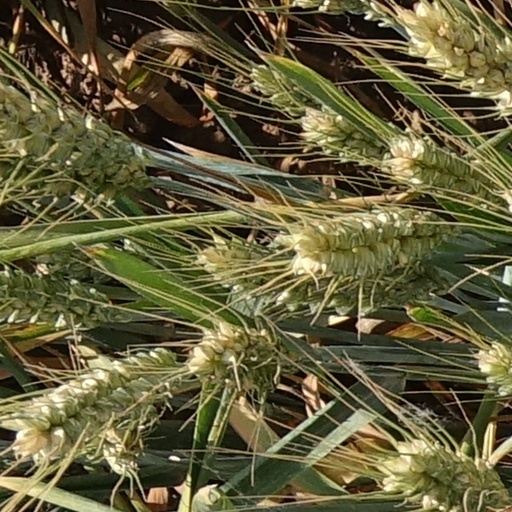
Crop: wheat